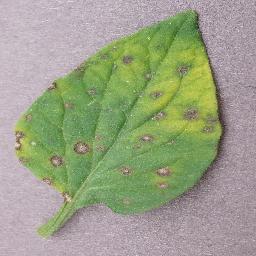
Label: Tomato___Septoria_leaf_spot